Vikings in Brittany

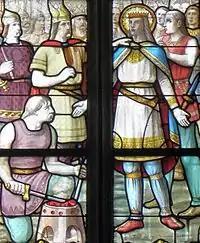
Church of Saint Pierre in Finistere window detailing King Salomon of Brittany with Vikings

Vikings were active in Brittany during the Middle Ages, even occupying a portion of it for a time. Throughout the 9th century, the Bretons faced threats from various flanks: they resisted full incorporation into the Frankish Carolingian Empire yet they also had to repel an emerging threat of the new duchy of Normandy on their eastern border by these Scandinavian colonists.